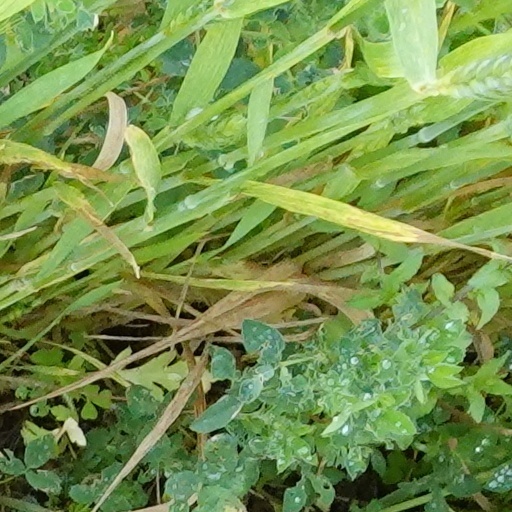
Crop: wheat